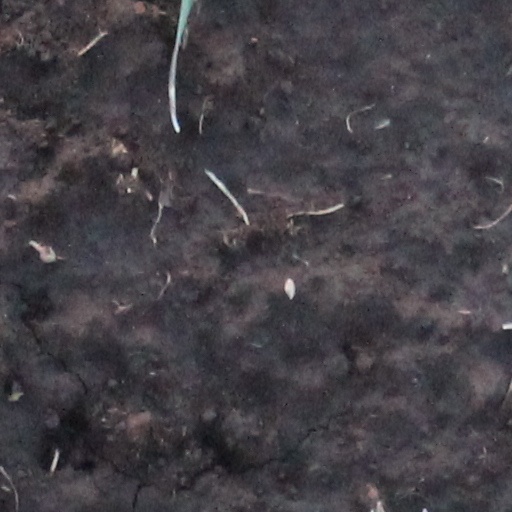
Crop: wheat